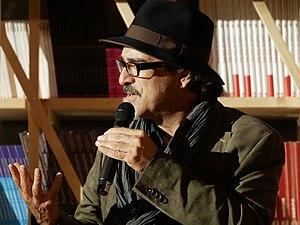
Foire du Livre de Francfort 2017 - Atiq Rahimi dans l'emission Masterclasse animée par Delphine Chaume.